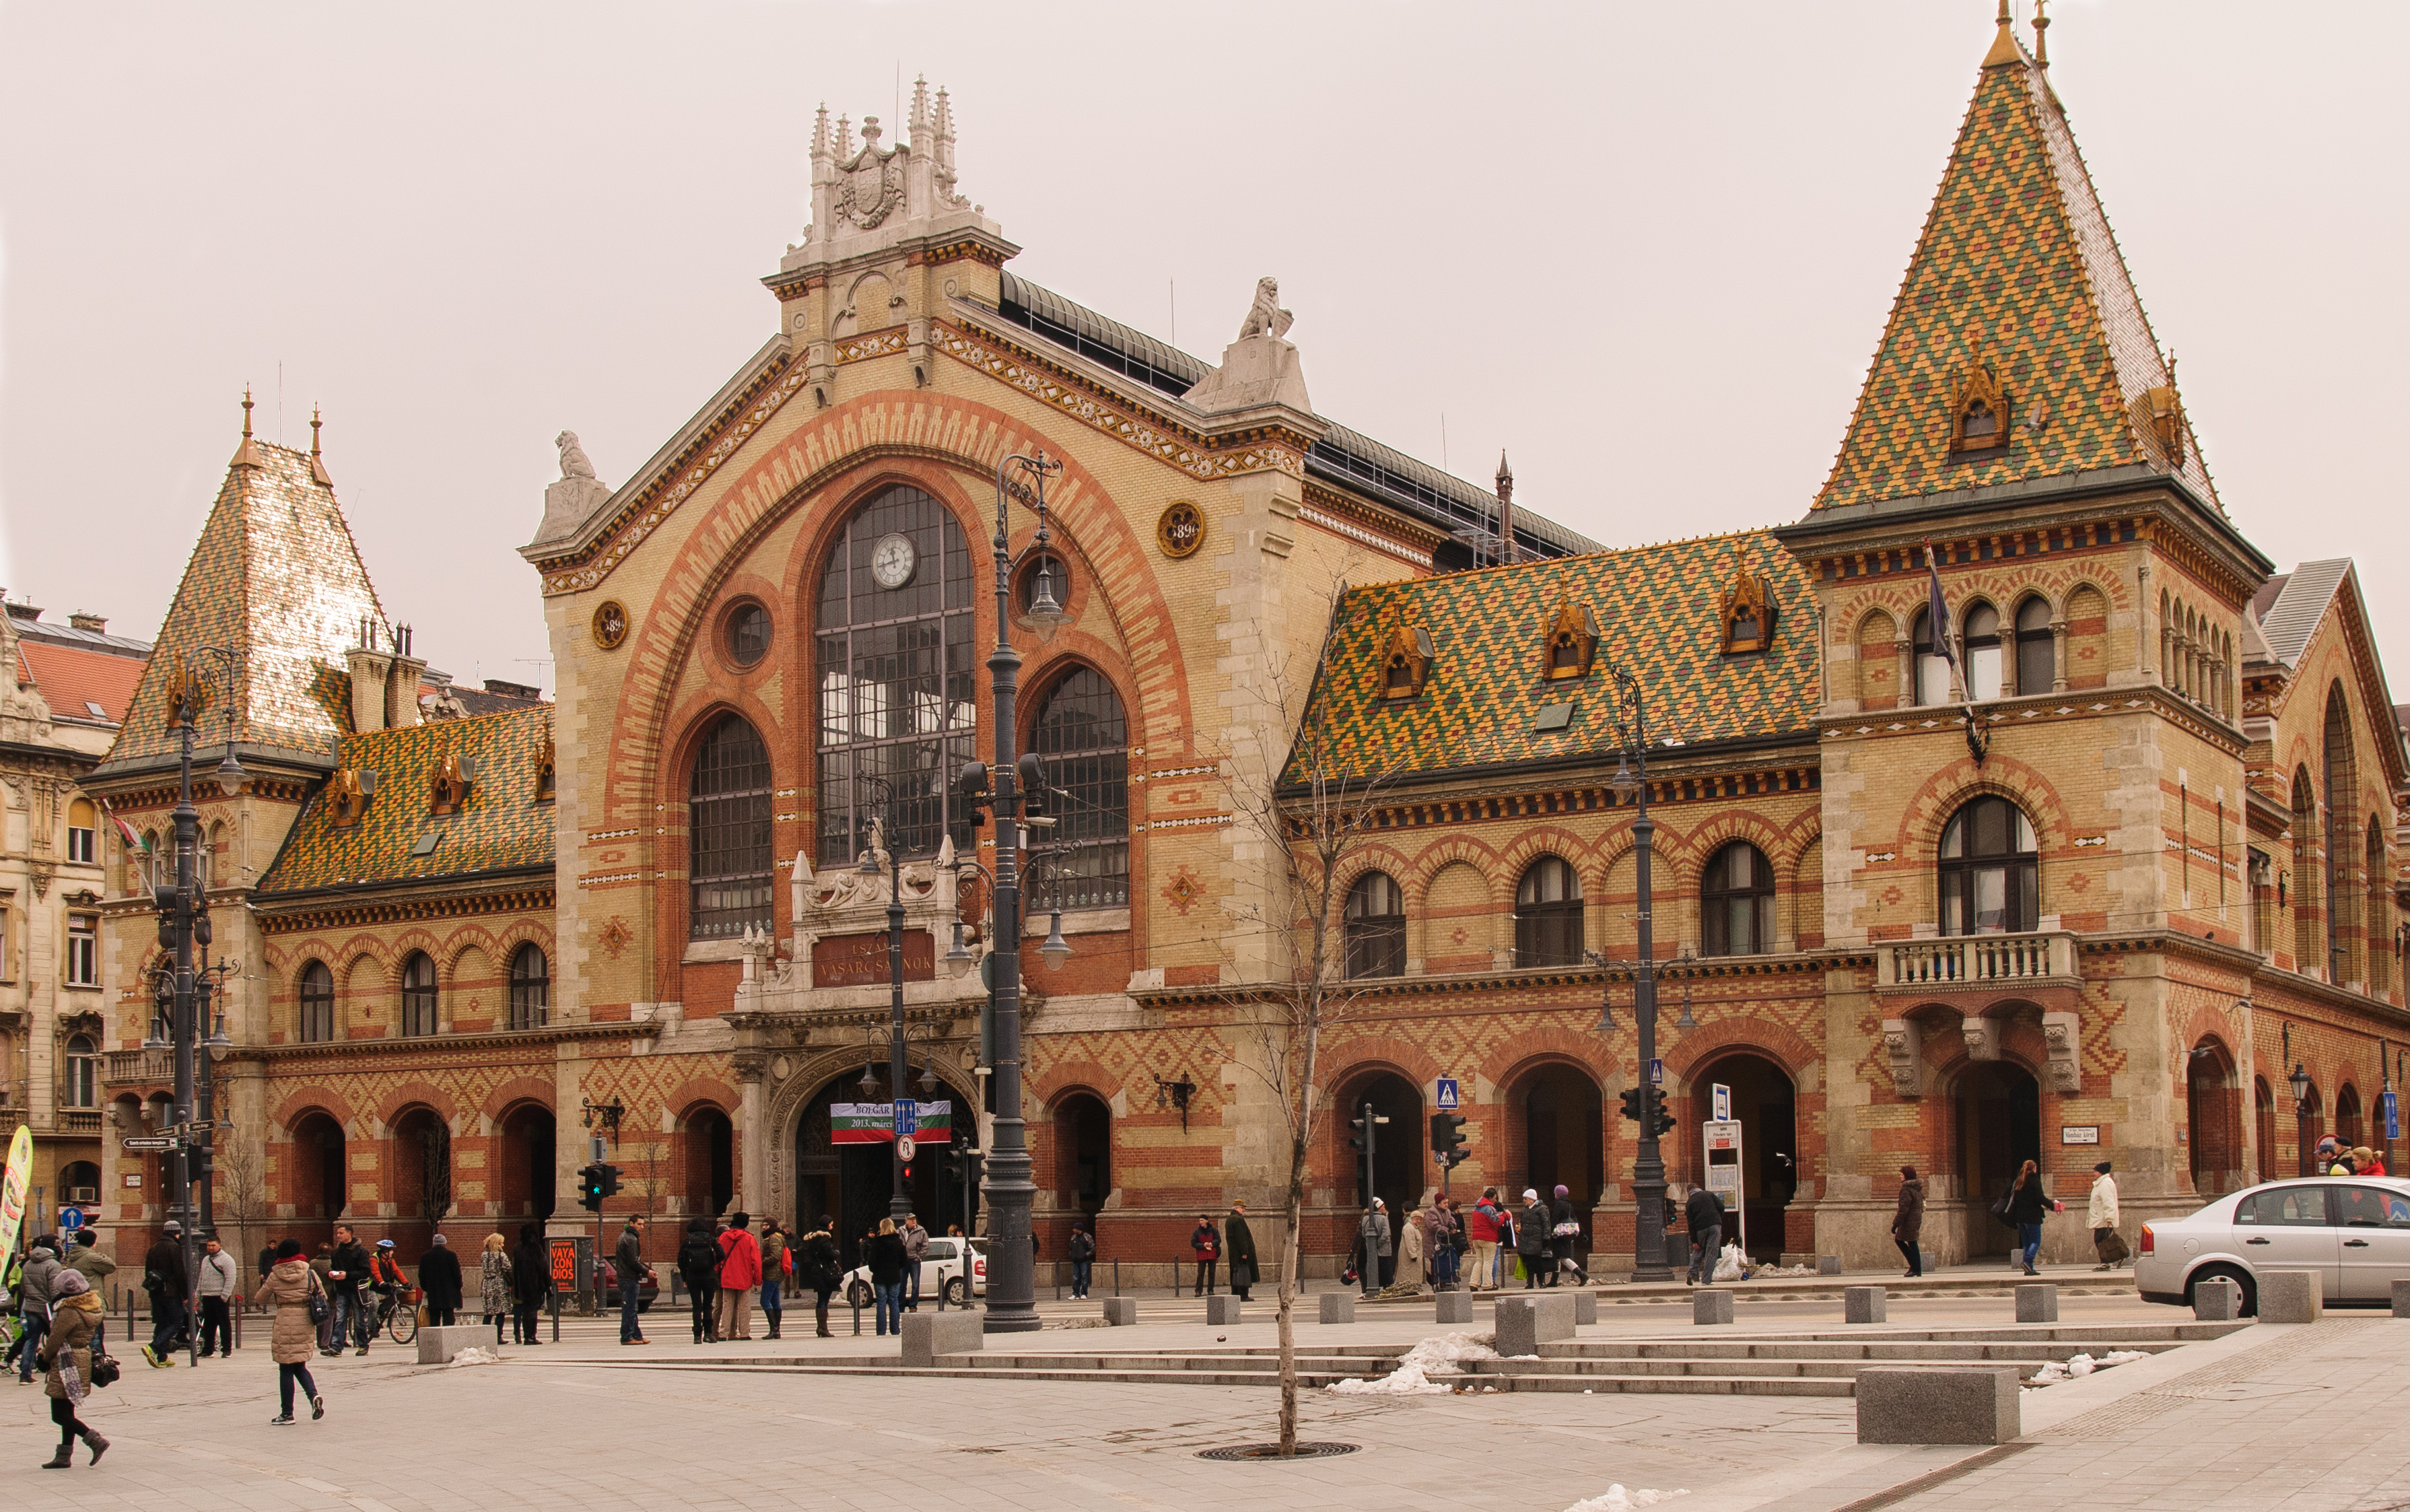
architecture, town, building, palace, plaza, landmark, facade, church, cathedral, nikon, place of worship, budapest, synagogue, town square, basilica, d300, historic site, ancient history, byzantine architecture